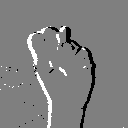
ASL letter: n